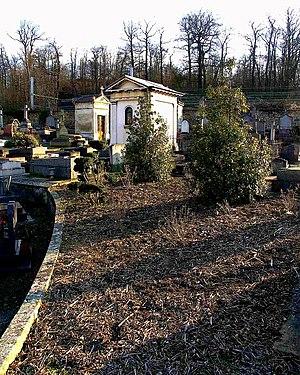
fosse commune du cimetière Saint-Louis à Versailles - lieu d'inhumation du Sergent Pierre Bourgeois fusillé de la Commune
Pierre Bourgeois, né à Dole le 15 novembre 1848 et mort fusillé à Satory près de Versailles le 28 novembre 1871, est un militaire français de l'Armée de terre et acteur de la Commune de Paris.